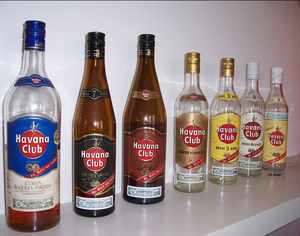
Havana Club
Et udvalg af Havana club flasker
Havana Club er et cubansk rom-mærke, som fremstilles i Santa Cruz del Norte.